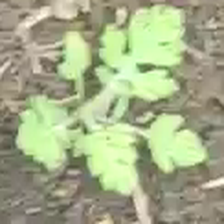
Weed species: Gajar_gavat_(Parthenium hysterophorus)